Flag planting

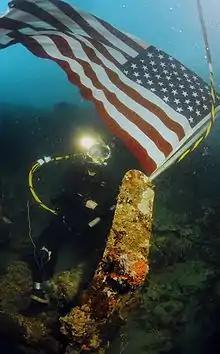
A JPAC diver planting a flag on the site where an American World War II military aircraft crashed into the Pacific Ocean

Flag planting is a behavior humans have exhibited in various different contexts. It is often done as a means to assert territorial claims in military or geopolitical situations, though it has also become common in sports – particularly college football in the United States.